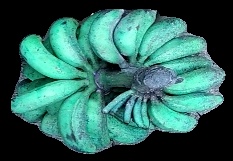
Variety: rasbale
Grade: grade3